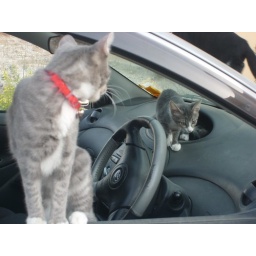
cats in car 4